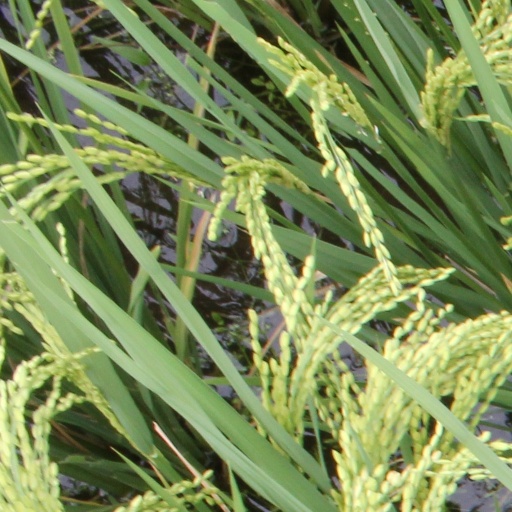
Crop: rice